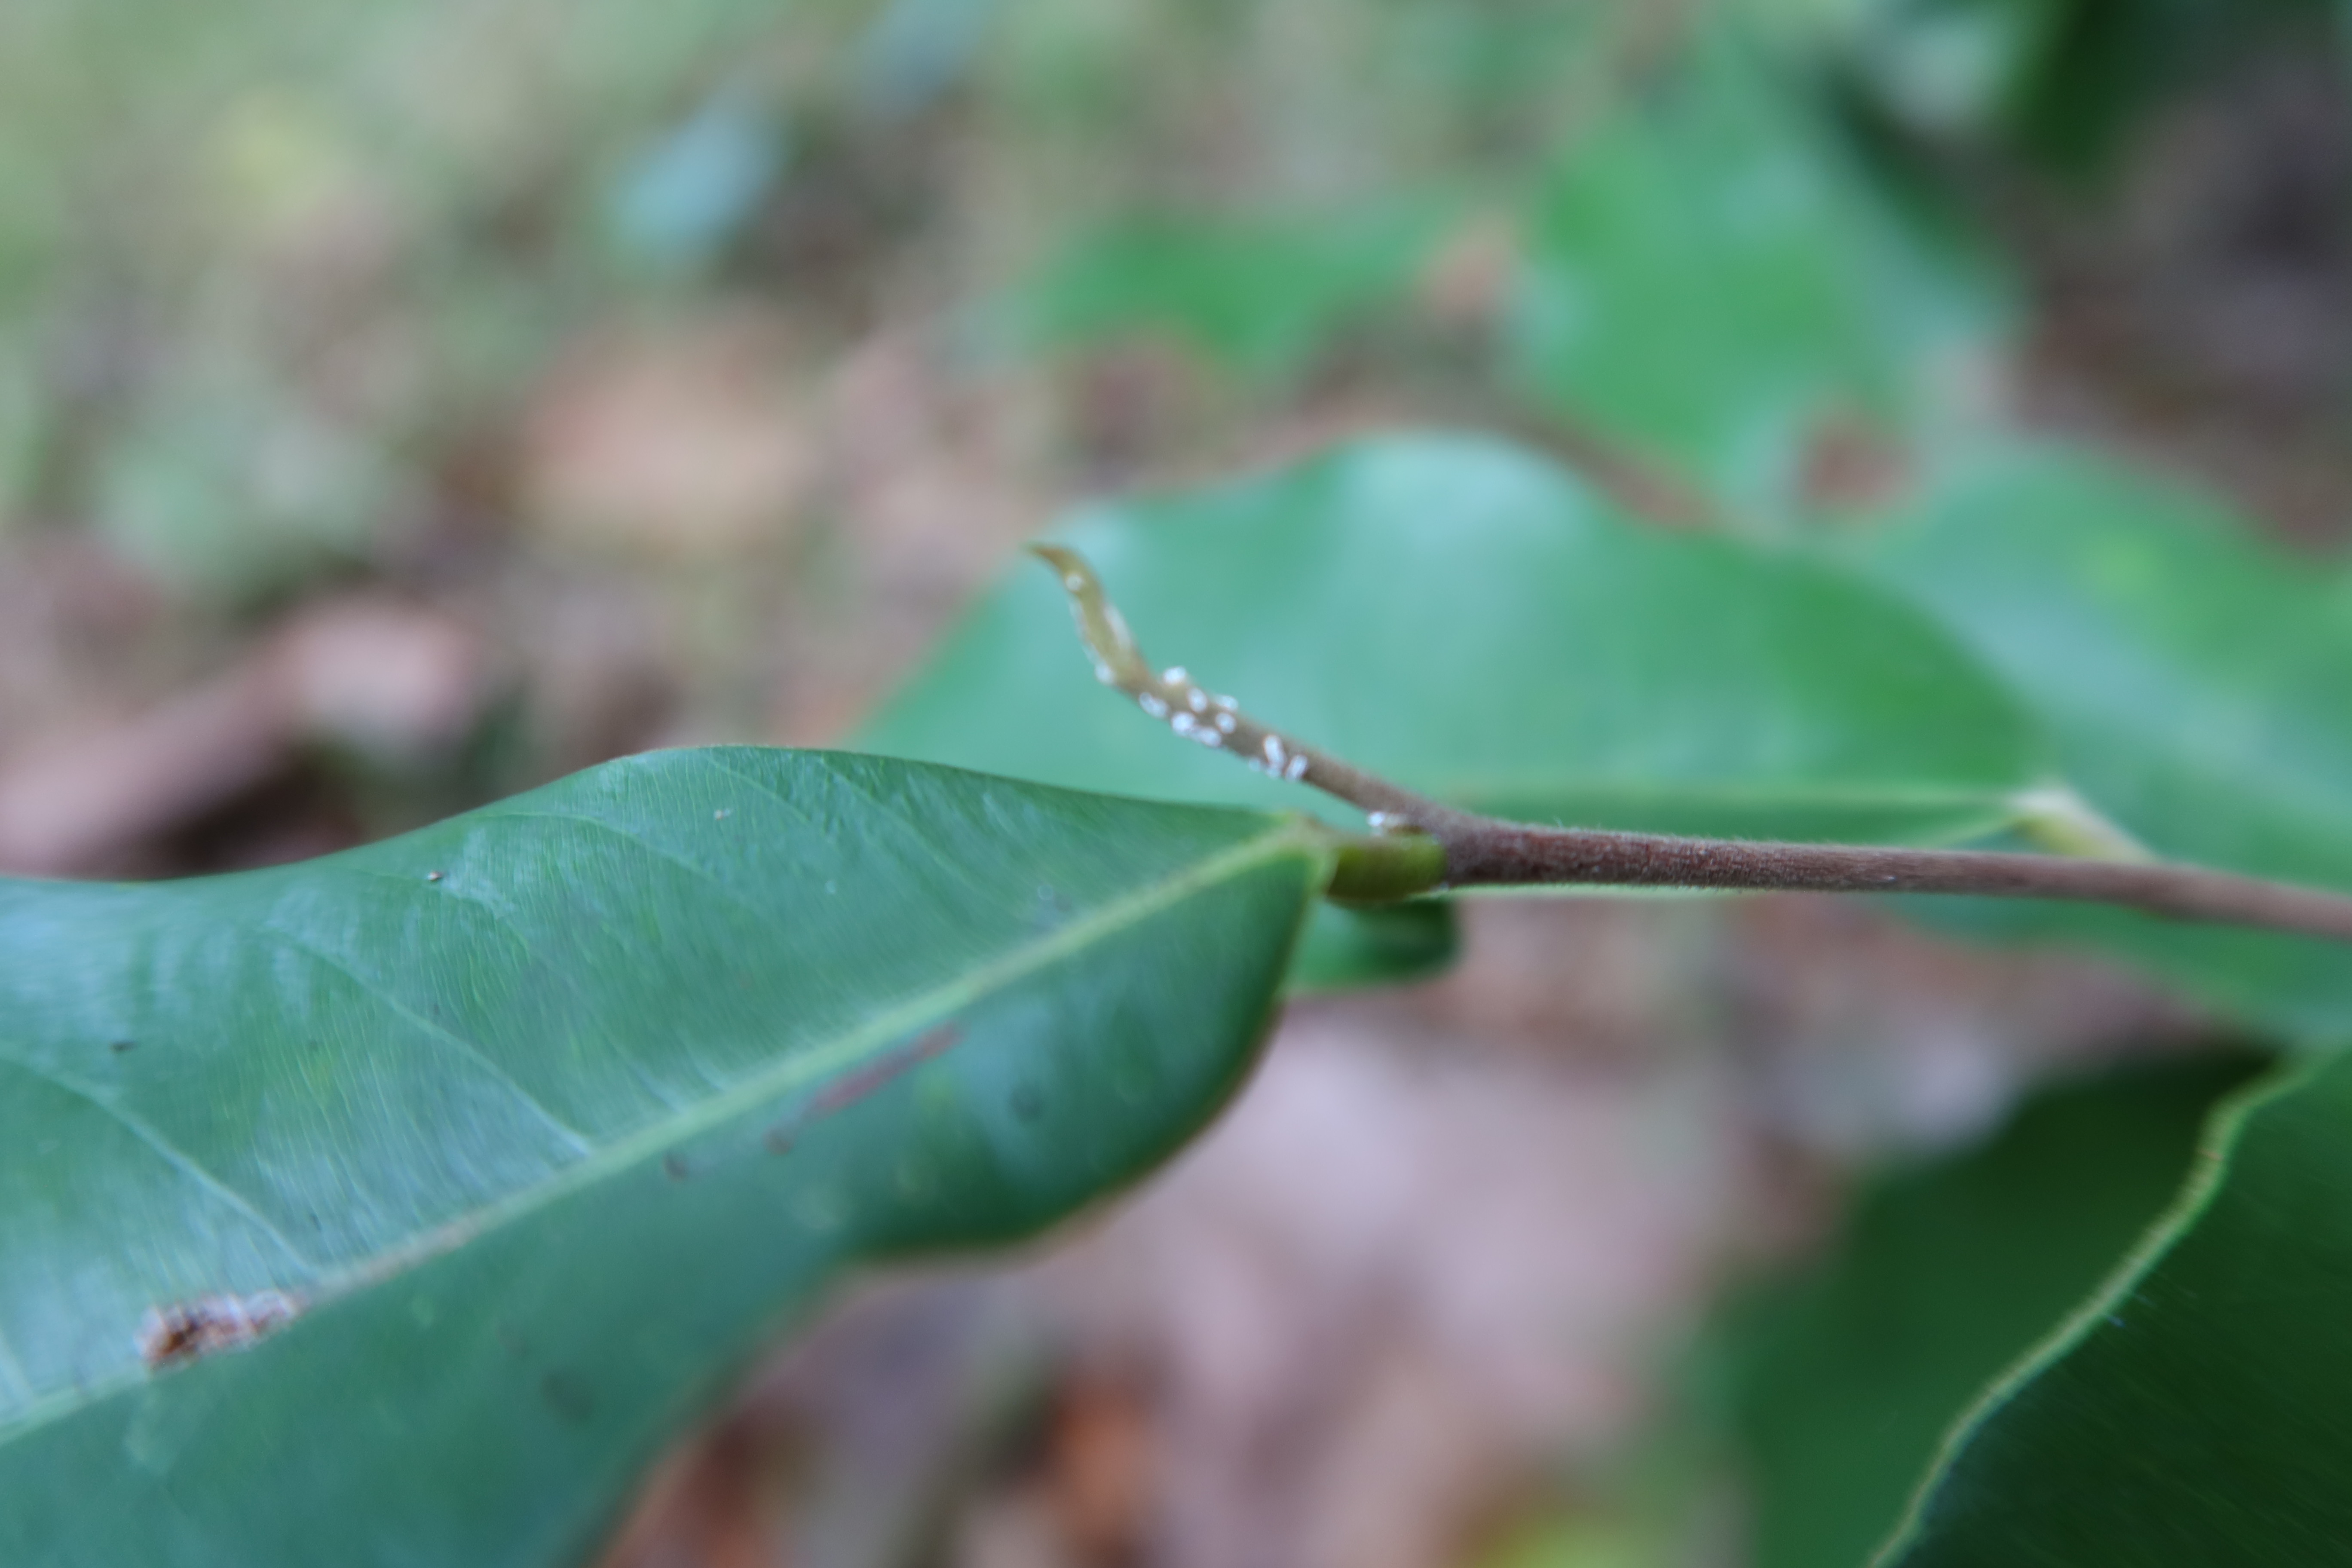
Label: Mealy bugs